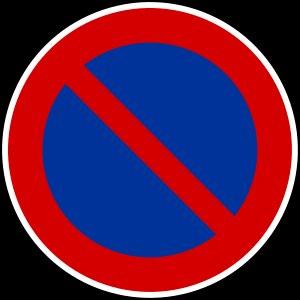
Une porte cochère est une baie dans la façade d'un bâtiment, par laquelle les véhicules peuvent passer. Elle est nécessaire pour accéder à la cour arrière à cause de la proximité ou de la juxtaposition de corps de bâtiment voisins ou par l'absence d'un autre accès à la cour arrière et aux dépendances.